Oxford

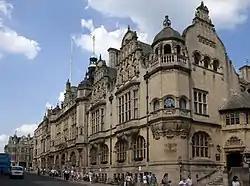
Town Hall, St Aldate's

Oxford is at the centre of the Oxford Green Belt, which is an environmental and planning policy that regulates the rural space in Oxfordshire surrounding the city, aiming to prevent urban sprawl and minimize convergence with nearby settlements. The policy has been blamed for the large rise in house prices in Oxford, making it the least affordable city in the United Kingdom outside of London, with some estate agents calling for brownfield land inside the green belt to be released for new housing.